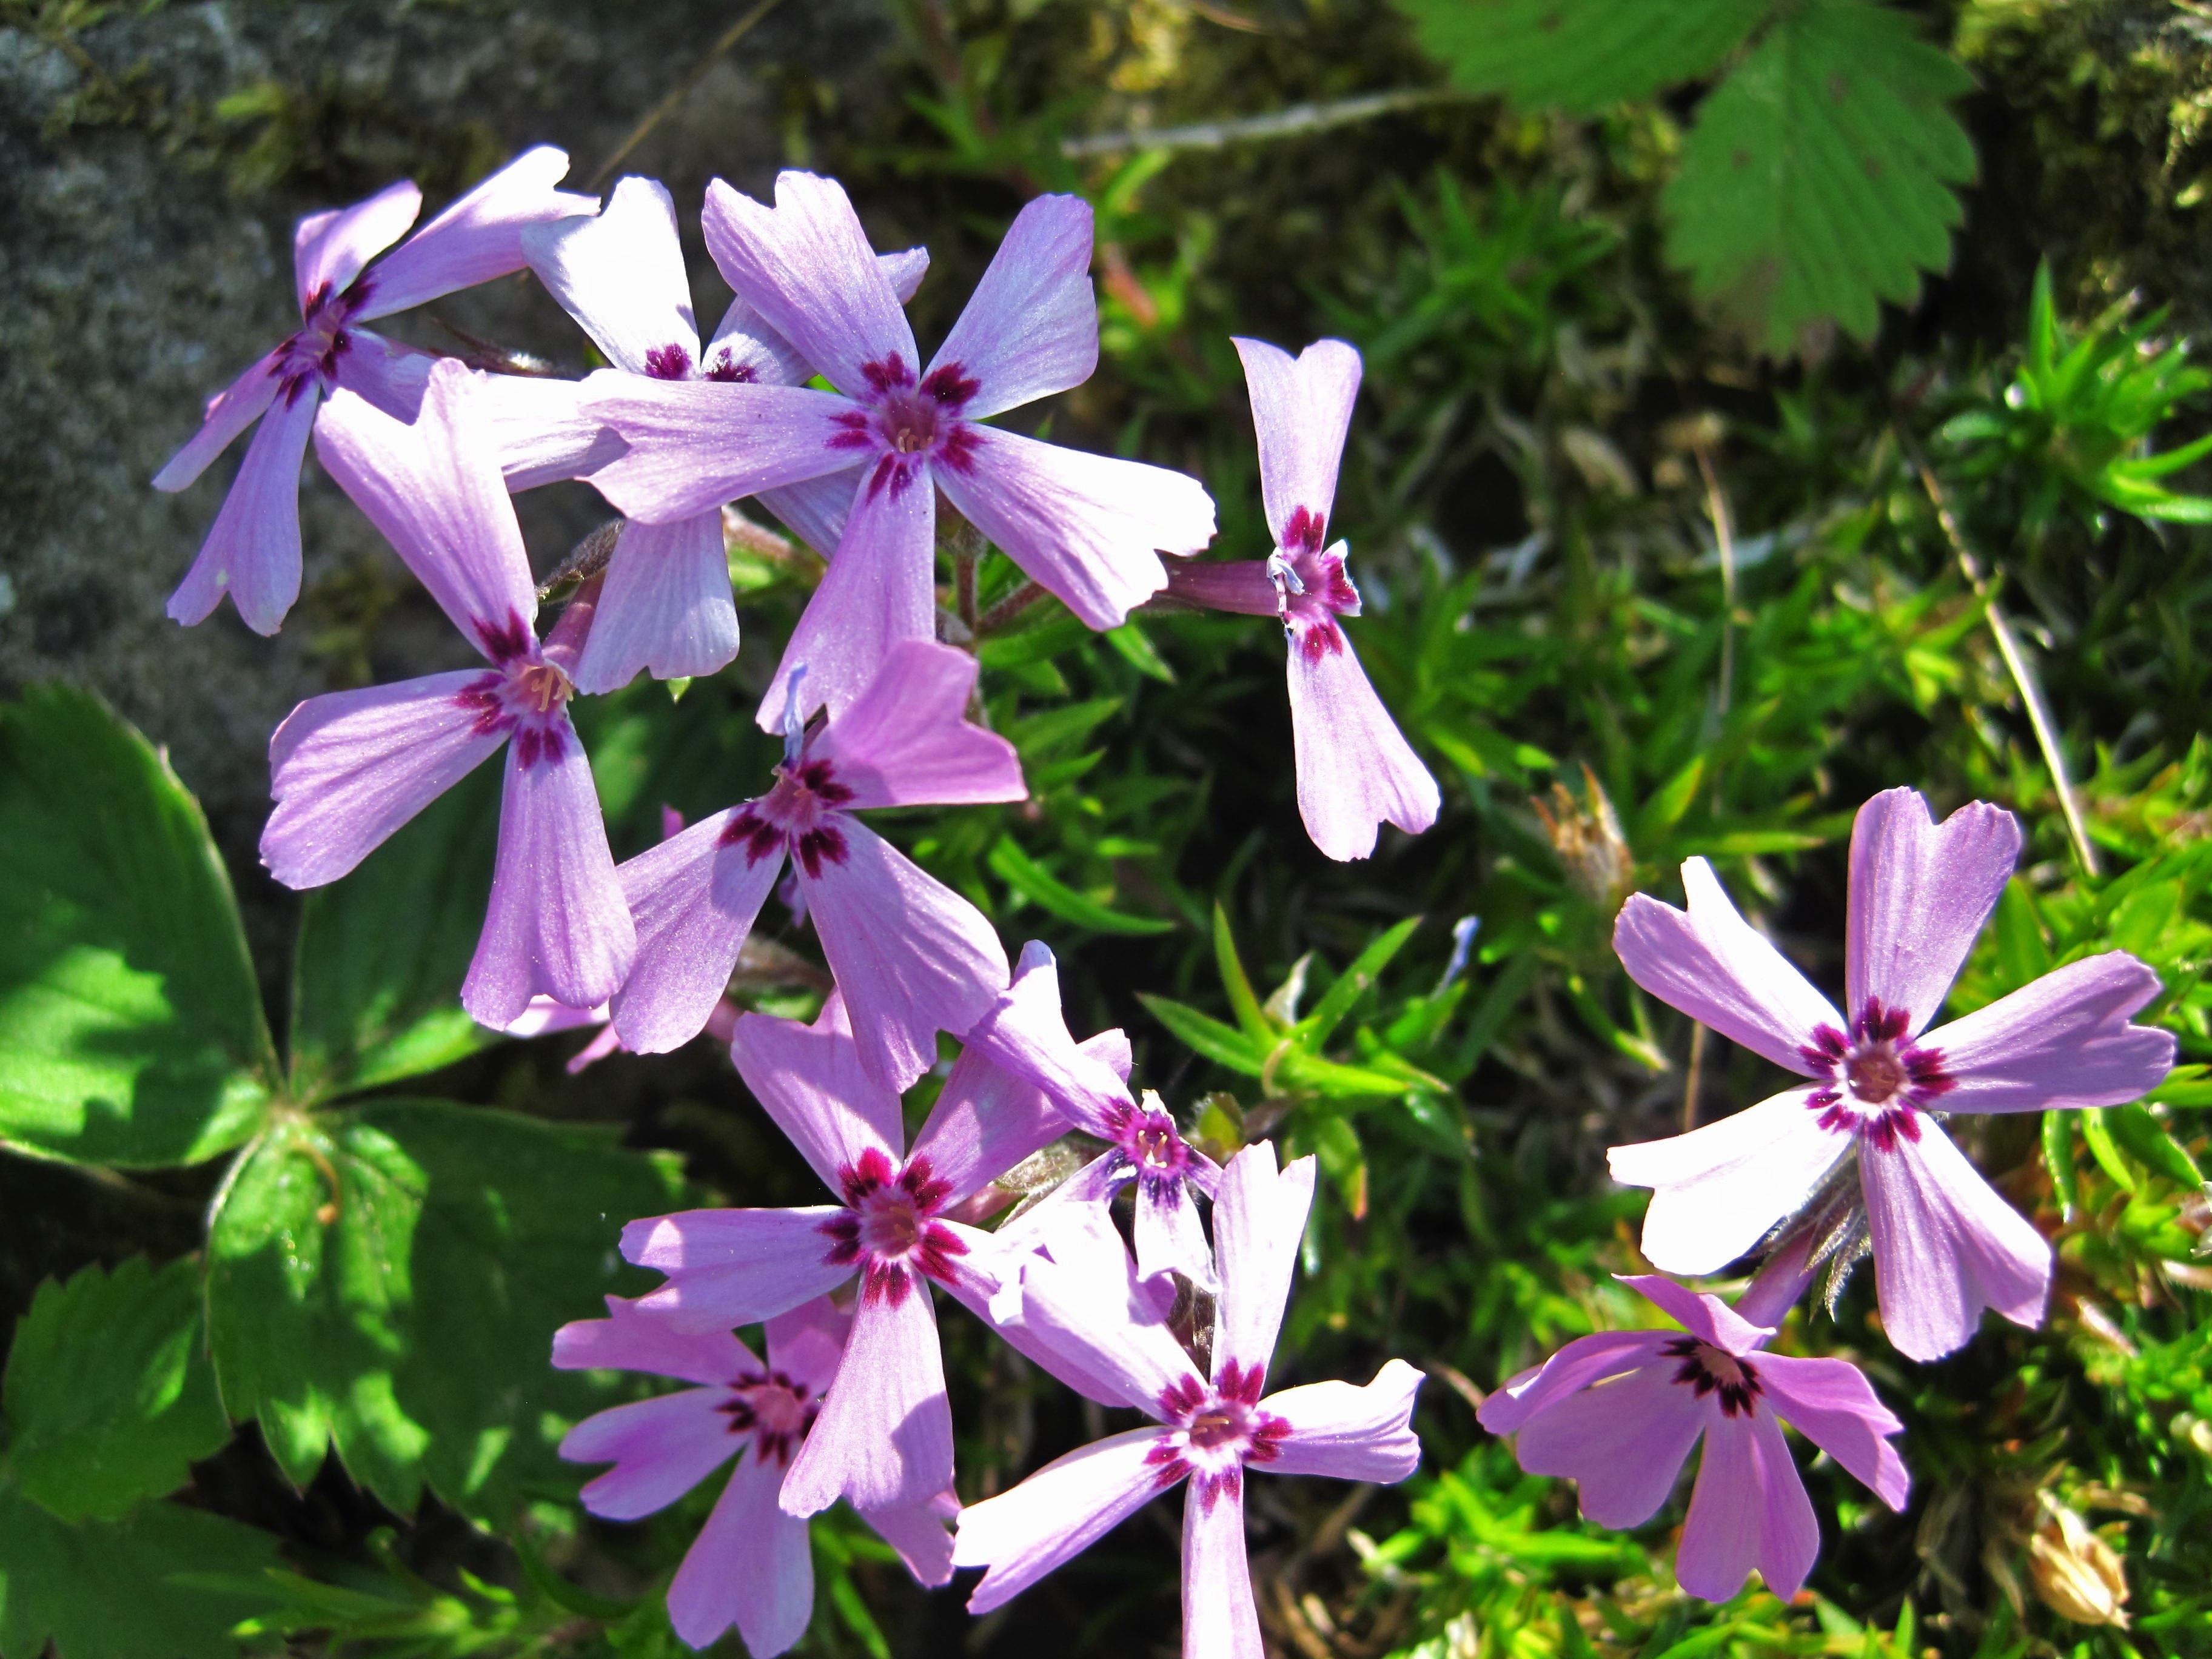
nature, blossom, plant, flower, purple, petal, spring, herb, macro, botany, garden, flora, wildflower, flowers, bed, shrub, saxifraga, time of year, petite, ornamental plant, flower purple, flowering plant, stone garden, bellflower family, saxifrage, annual plant, land plant, dame's rocket, windmill bl mchen